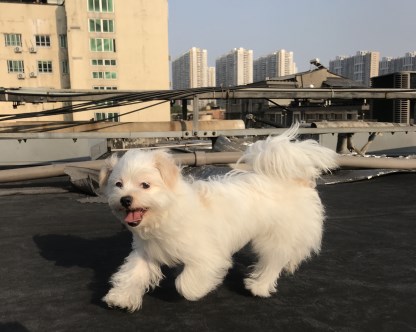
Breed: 2925-n000114-toy_poodle